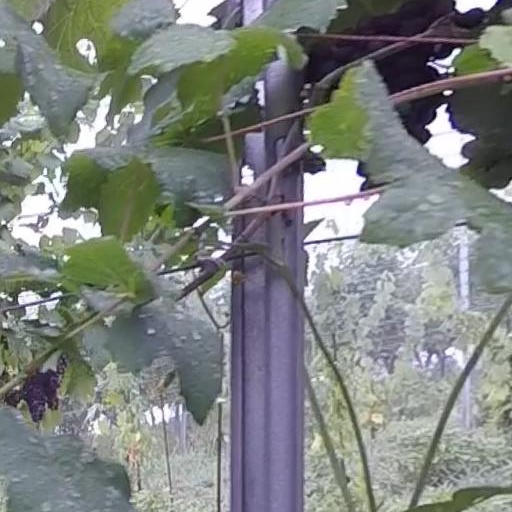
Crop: grape